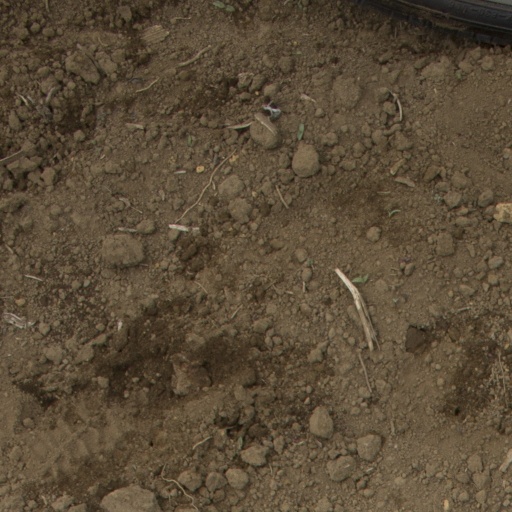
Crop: Jerusalem artichoke